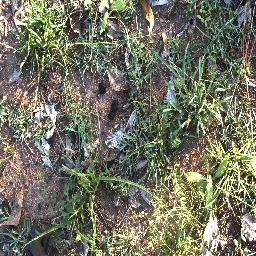
Label: negative